Mercator (crater)

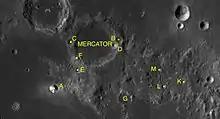
Mercator and its satellite craters

By convention these features are identified on lunar maps by placing the letter on the side of the crater midpoint that is closest to Mercator.